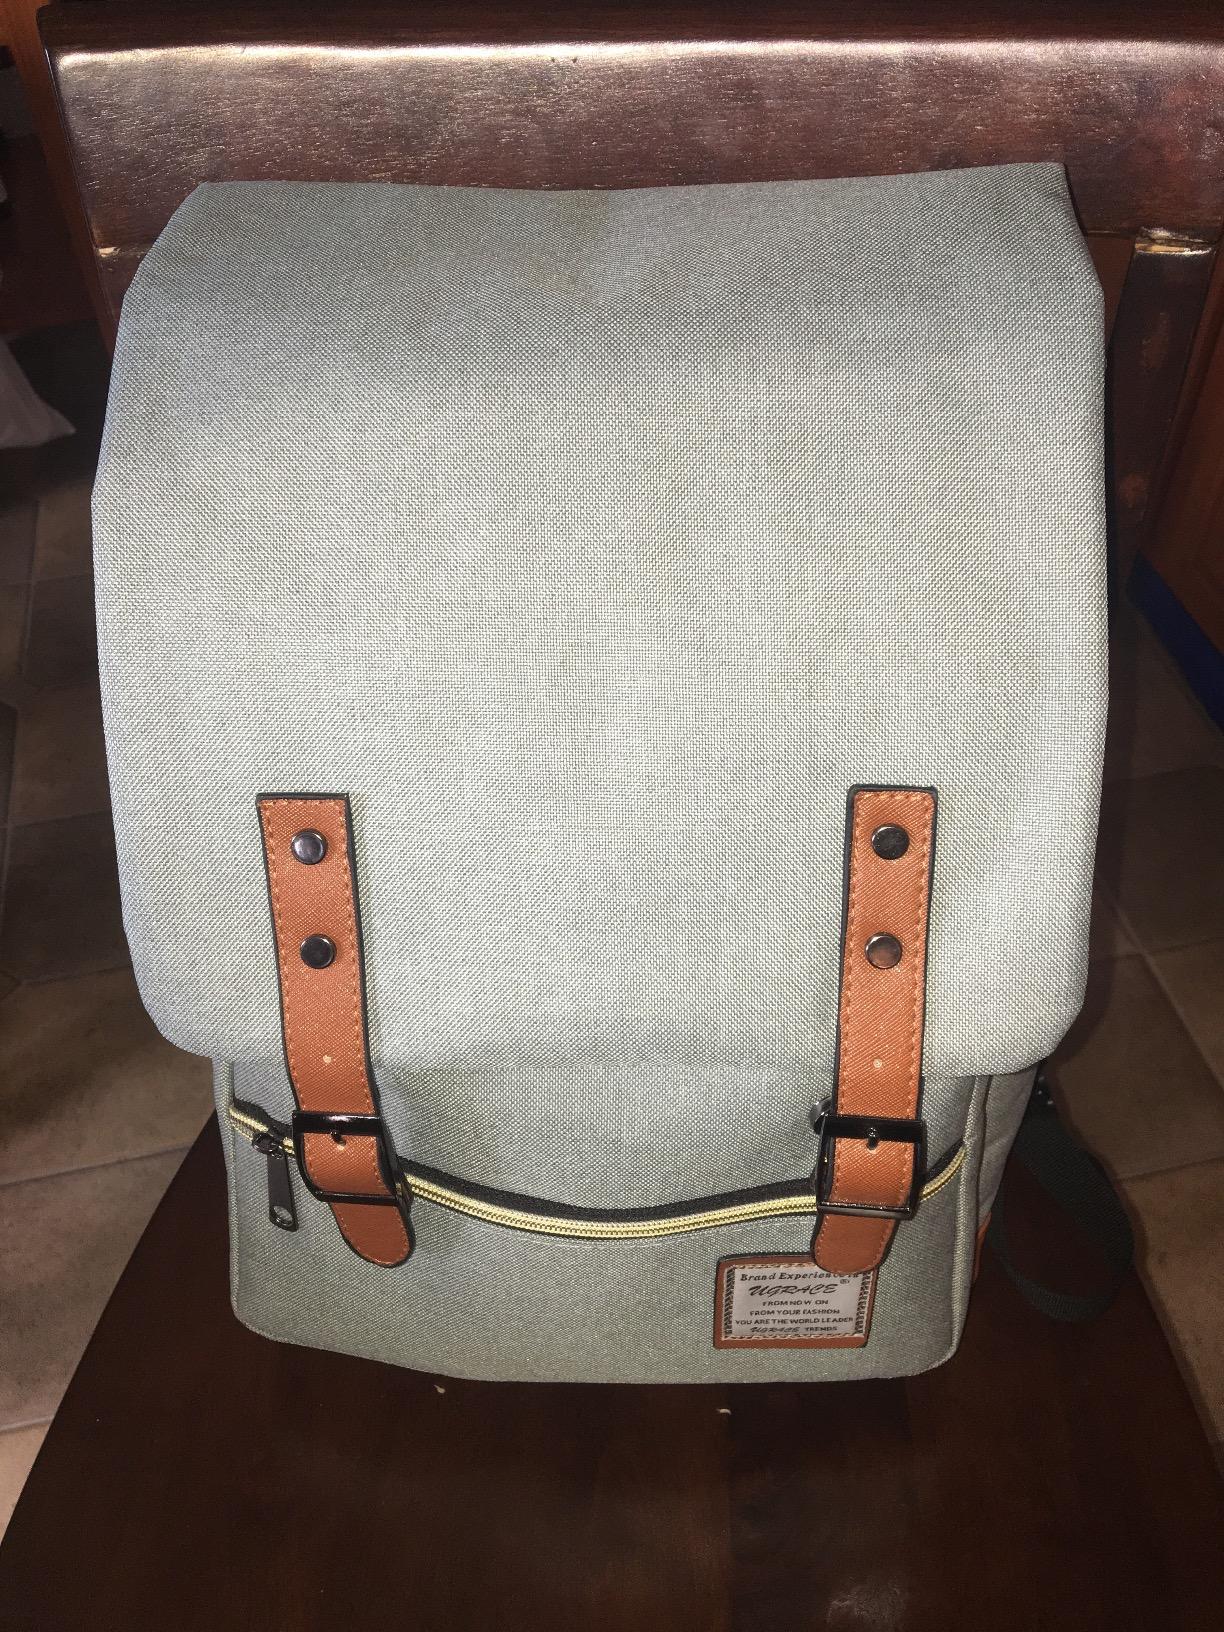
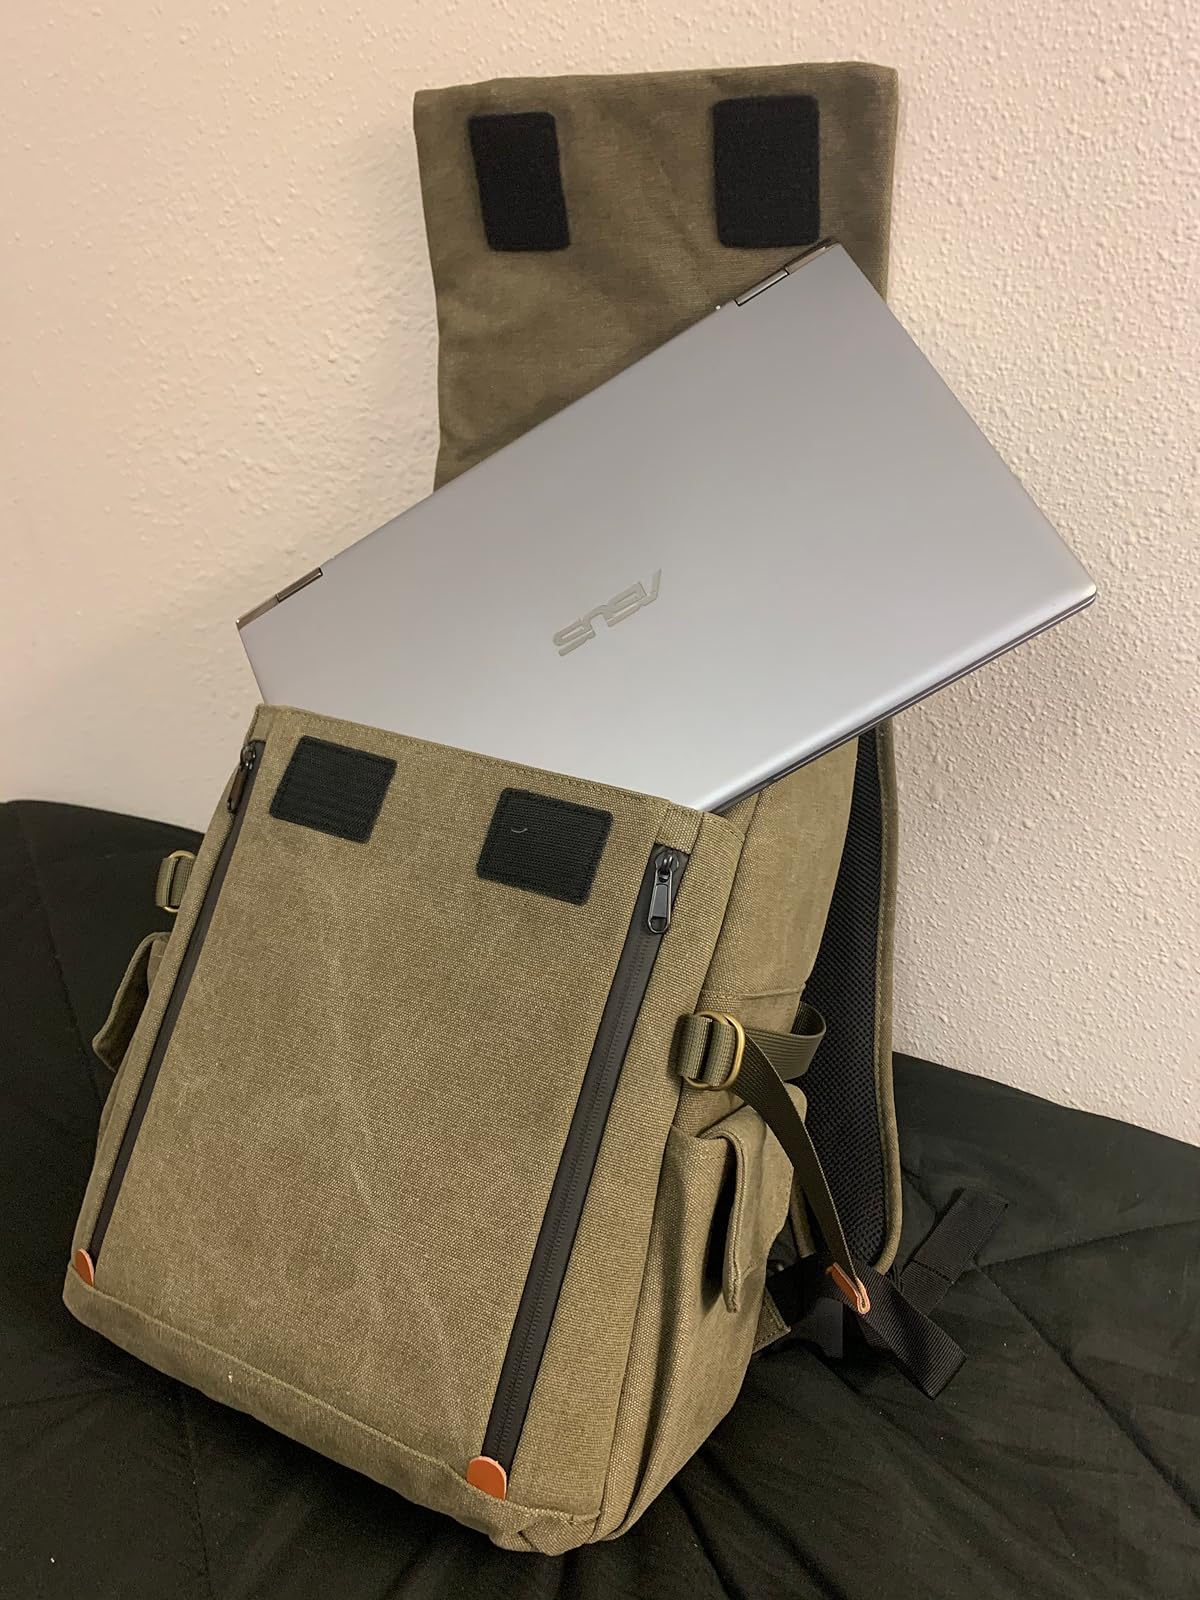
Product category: bag
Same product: no